Elizabeth Park (Michigan)

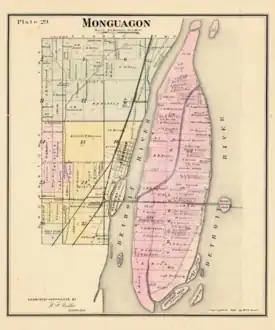
Slocum's Isle listed on an 1893 map of Monguagon Township

The area was occupied by the Native American tribe the Wyandot for several centuries before Europeans arrived to colonize the area. The Wyandot settled the village of Maguagon along the banks of the Detroit River, which was the site of the minor Battle of Maguaga during the War of 1812. The area was soon settled as Truaxton in 1816 by Abram Caleb Truax, who was a French Major who decided to stay in the area after the war. In 1827, Lewis Cass, the governor of the Michigan Territory, organized Monguagon Township with Truax as the first township supervisor. As a part of the township, the area of Truaxton was renamed Trenton in 1847 and incorporated as a village in 1855.